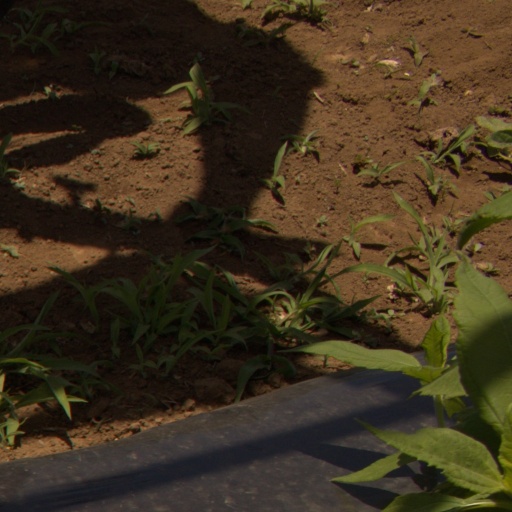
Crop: Jerusalem artichoke